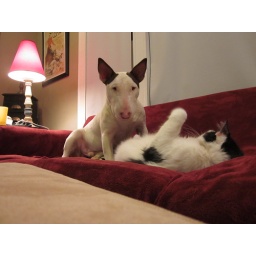
Carlos sitting over cat